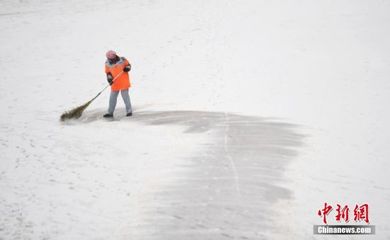
Weather: snow or frosty